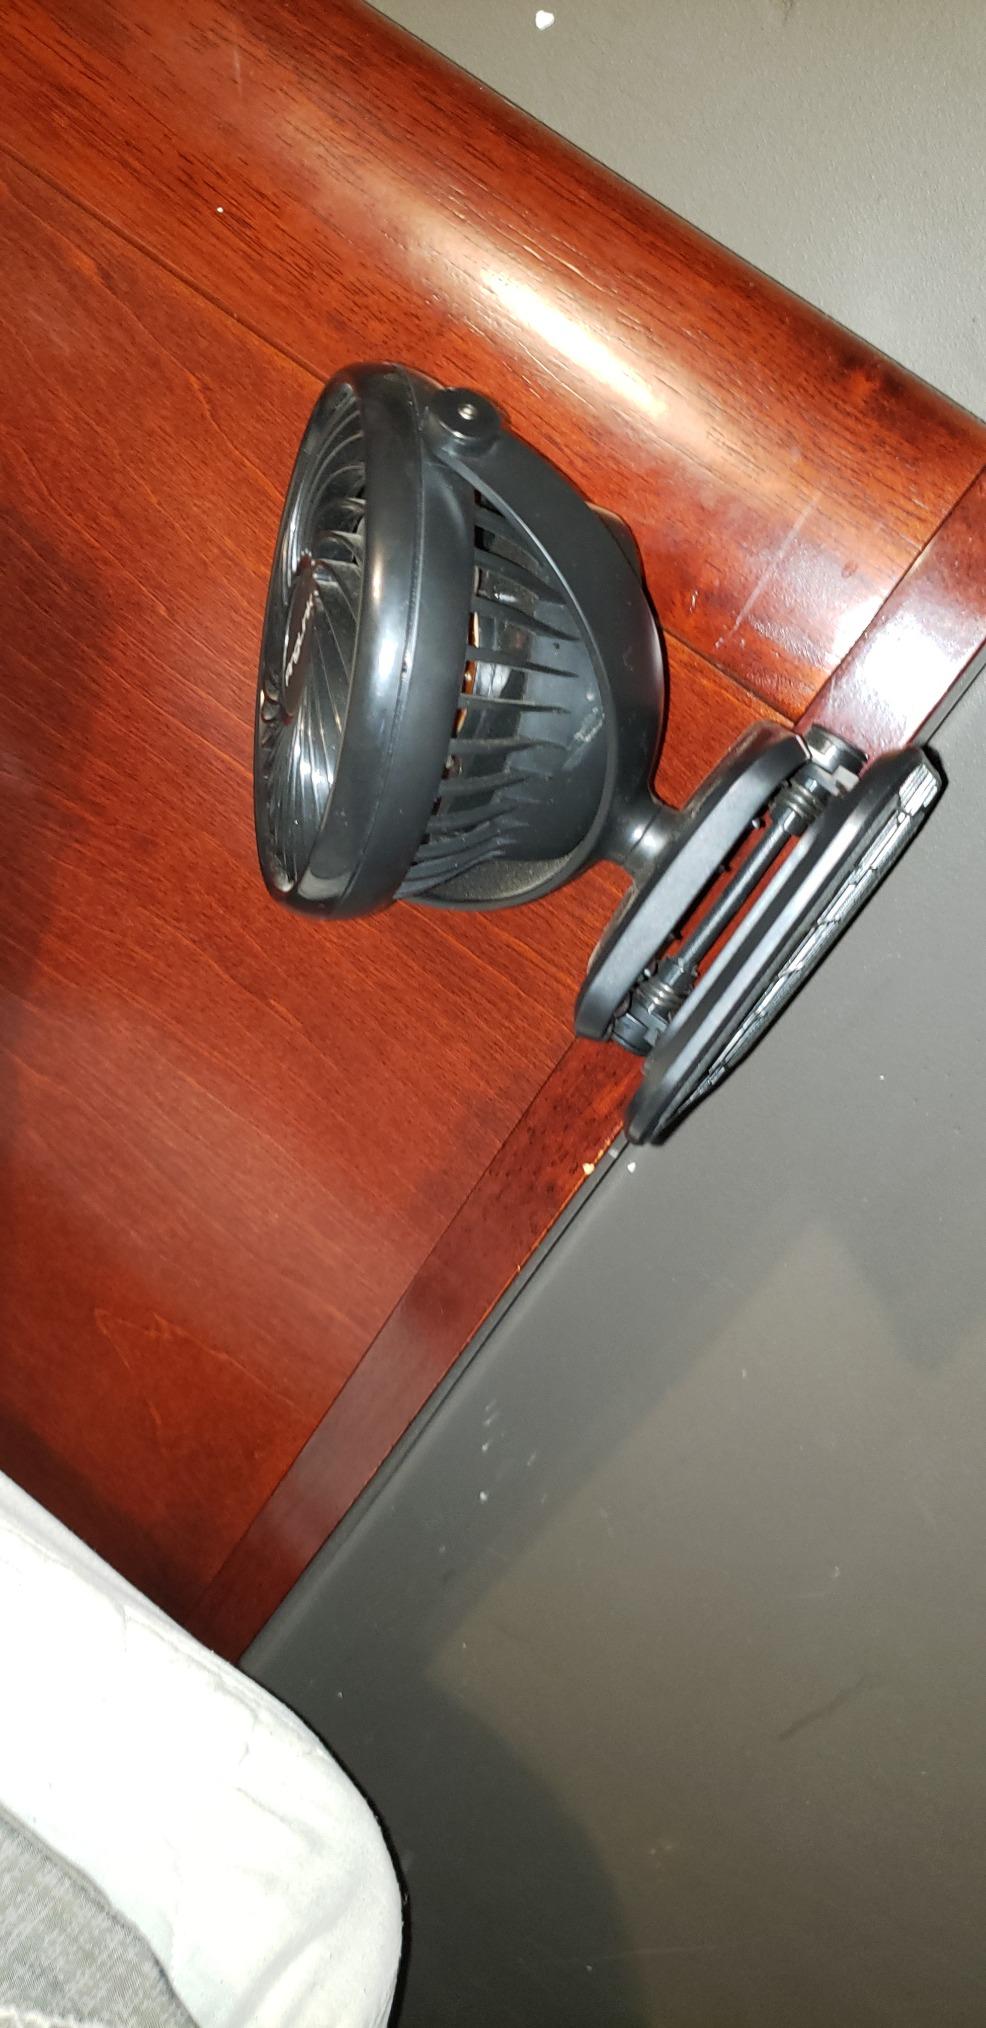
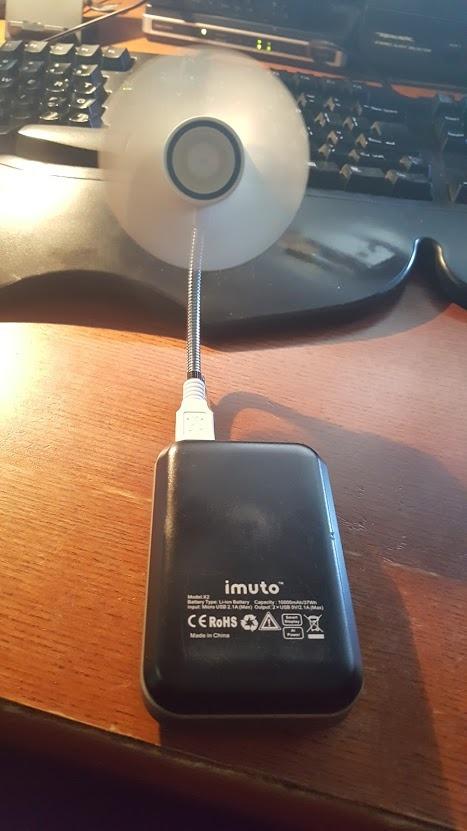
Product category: fan
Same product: no